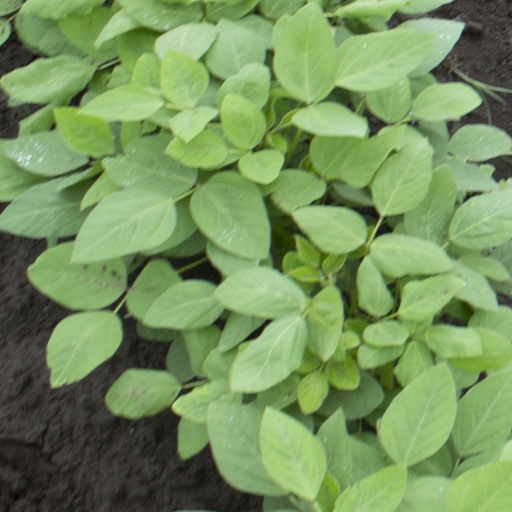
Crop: soybean